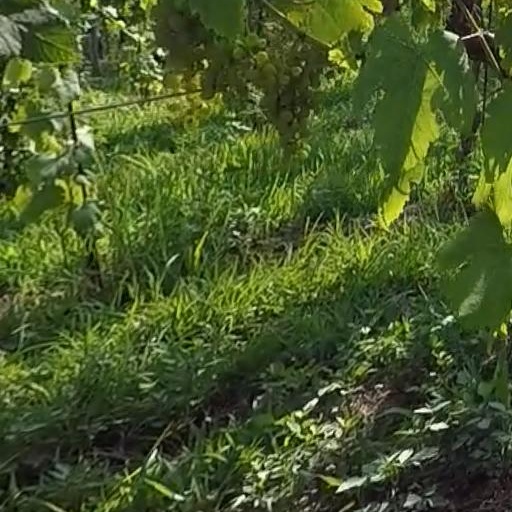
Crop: grape